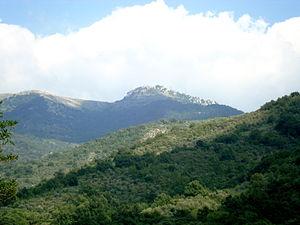
Le mont Guadagnolo, appelé Monte Guadagnolo en italien, est le point culminant des monts Prénestiens, partie des Apennins. S'élevant à 1 218 mètres d'altitude, il constitue le point habité le plus élevé de la région du Latium en Italie, avec près de son sommet le village de Guadagnolo, frazione de Capranica Prenestina.